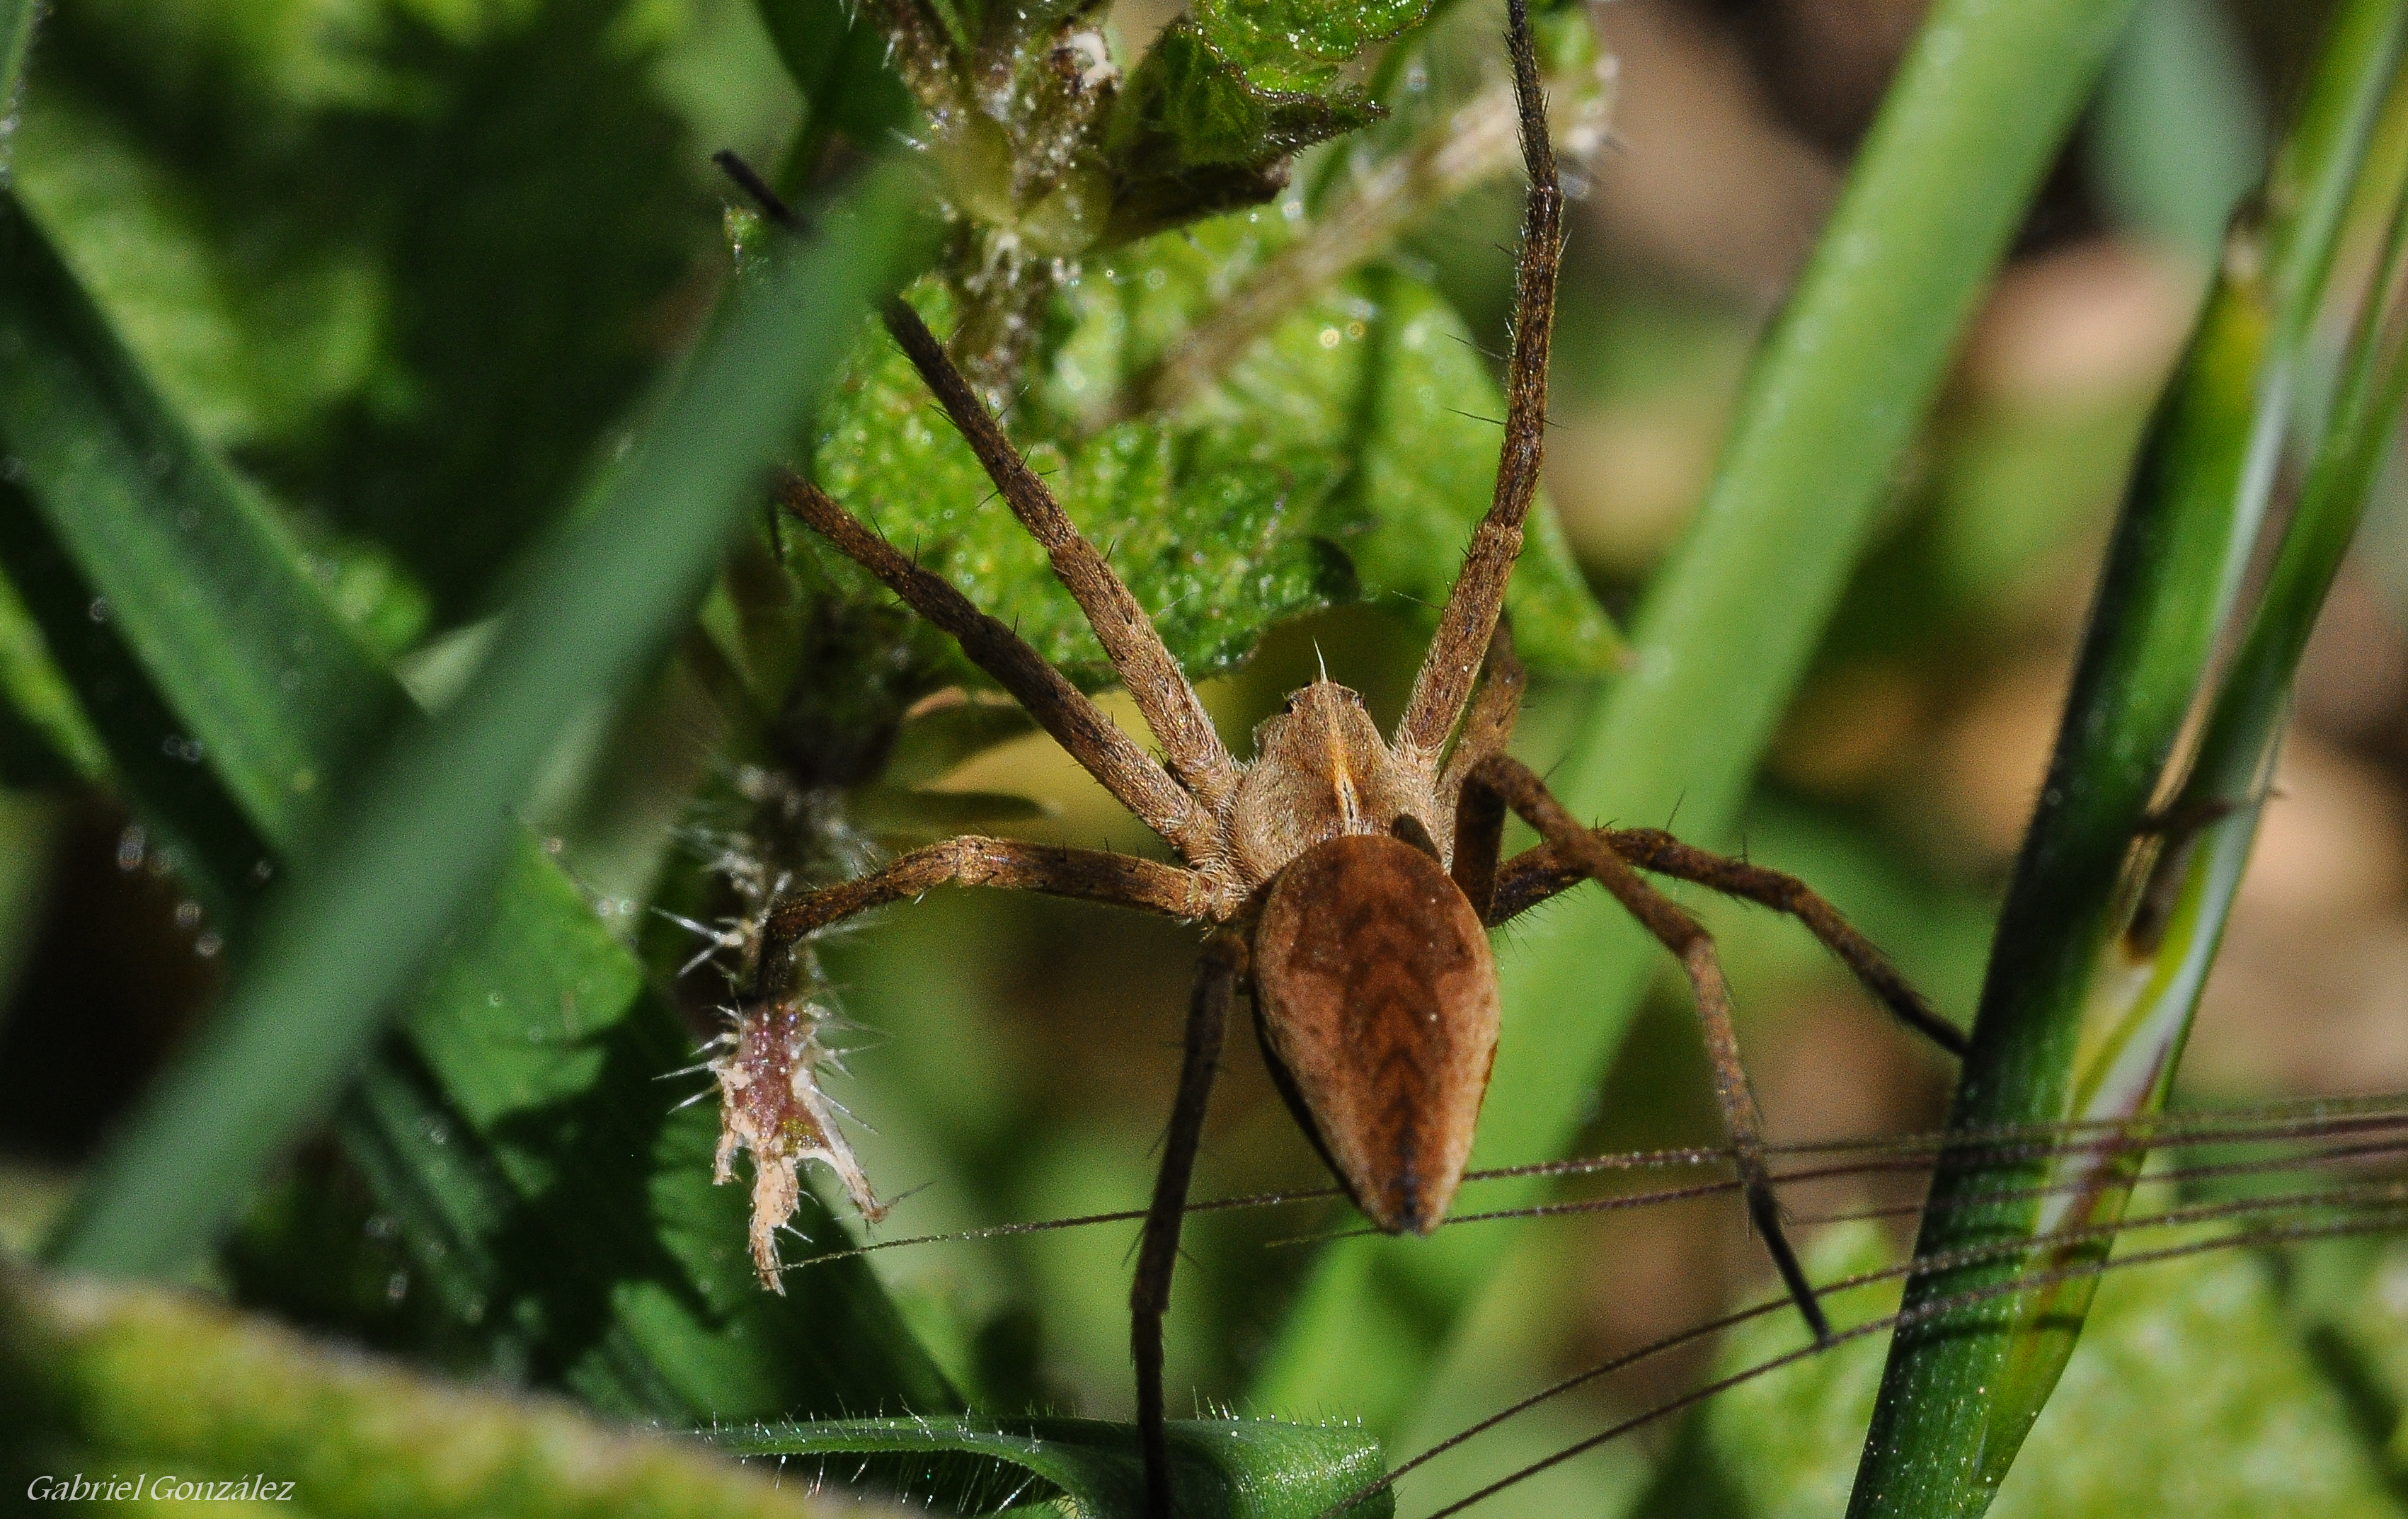
nature, grass, branch, flower, wildlife, green, insect, macro, fauna, invertebrate, close up, animals, naturaleza, nikond90, ggl1, gaby1, xovesphoto, animales, gphoto, sigma105mm, macro photography, arthropod, plant stem